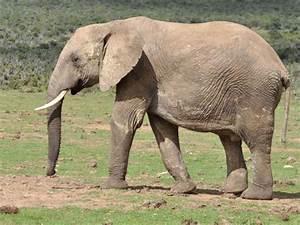
elephant